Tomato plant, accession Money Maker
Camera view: tilt-top (135 deg); turntable rotation: 270 degrees
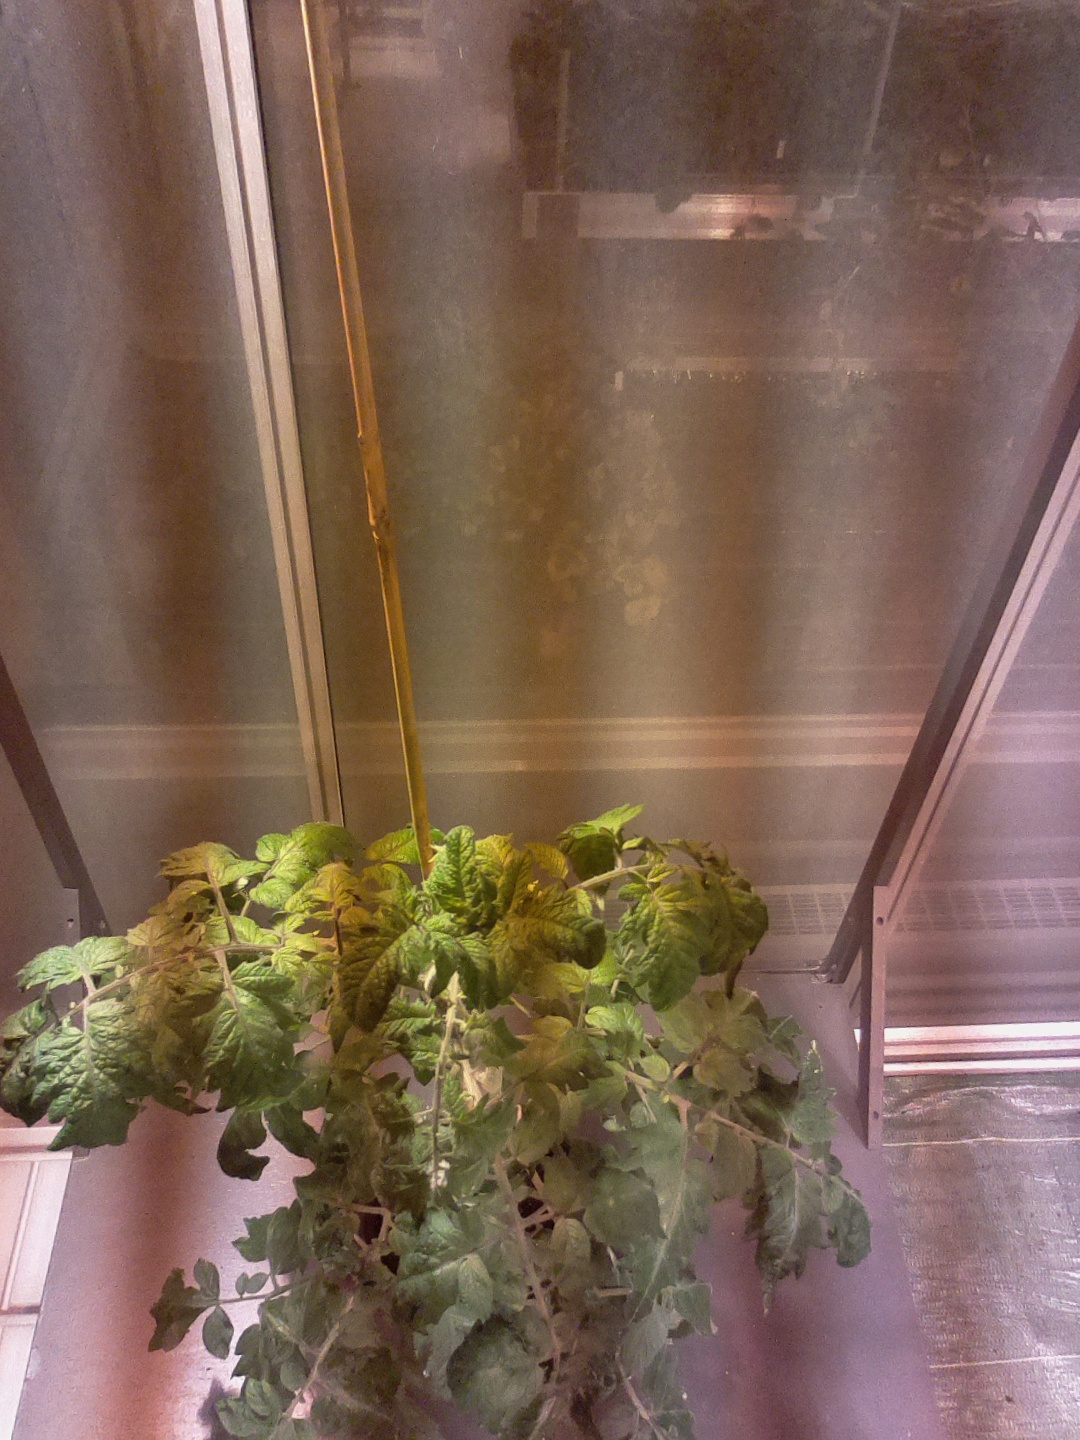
BBCH growth stage 68: Full flowering, 80%-90% of flowers open, more petals falling